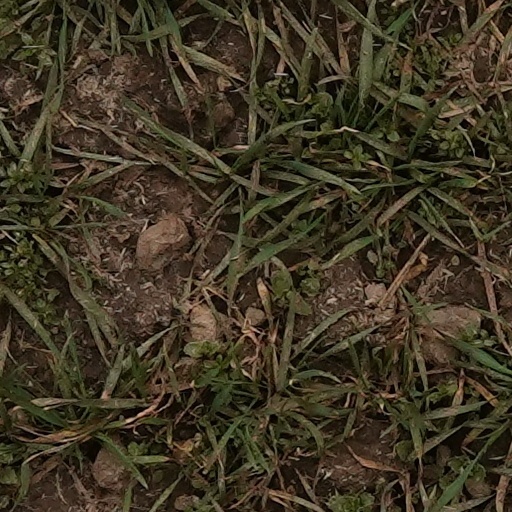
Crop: wheat